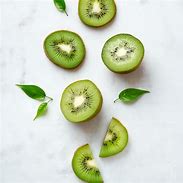
Label: Kiwi